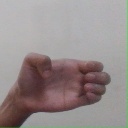
अक्षर: ख